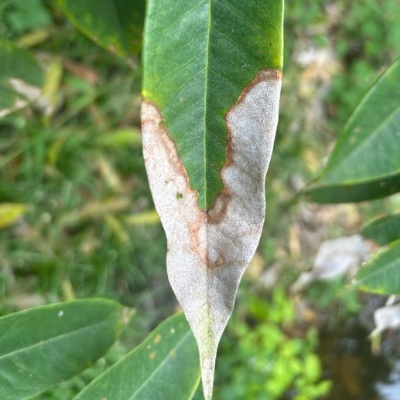
Label: Leaf_Blight